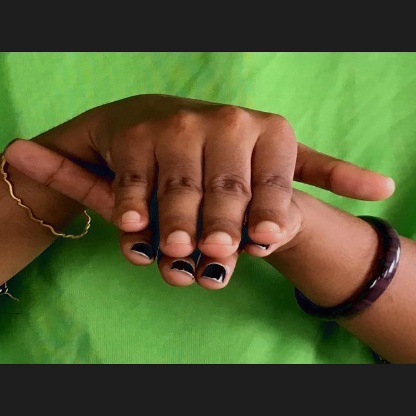
Mudra: Matsya